Periyar

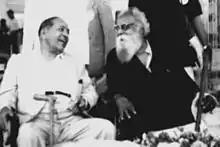
B. R. Ambedkar with Periyar when they met in connection with a Buddhist conference in Rangoon, Myanmar, in 1954

Periyar joined the Indian National Congress in 1919 after quitting his business and resigning from public posts. He held the chairmanship of Erode Municipality and wholeheartedly undertook constructive programs spreading the use of Khadi, picketing toddy shops, boycotting shops selling foreign cloth, and eradicating untouchability. In 1921, Periyar courted imprisonment for picketing toddy shops in Erode. When his wife as well as his sister joined the agitation, it gained momentum, and the administration was forced to come to a compromise. He was again arrested during the Non-Cooperation movement and the Temperance movement. In 1922, Periyar was elected the President of the Madras Presidency Congress Committee during the Tirupur session, where he advocated strongly for reservation in government jobs and education. His attempts were defeated in the Congress party due to discrimination and indifference, which led to his leaving the party in 1925.